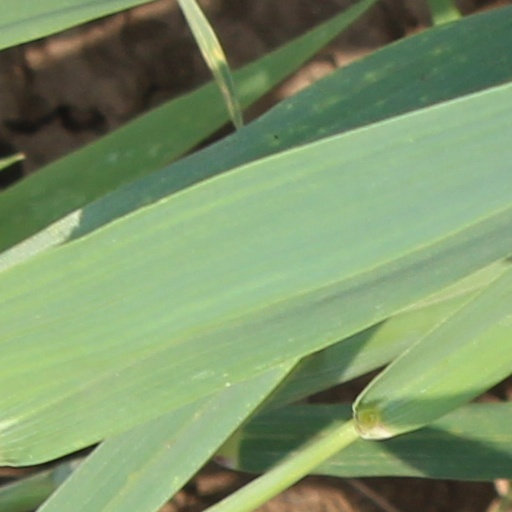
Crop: wheat